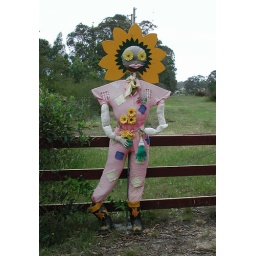
Found this on the side of the road in Victoria, Australia, directing people to a plant nursery/farm.